Before the Buzzards Arrive

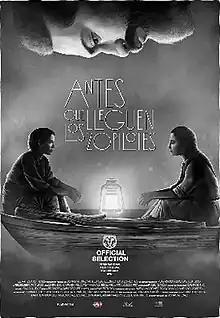
Promotional release poster

Before the Buzzards Arrive (Spanish: Antes que lleguen los zopilotes) is a 2023 Mexican black-and-white fantasy mystery film written and directed by Jonás N. Díaz in his directorial debut. Starring María del Carmen Félix. It had its international premiere on January 30, 2023, at the Rotterdam International Film Festival as part of Big Screen Competition.